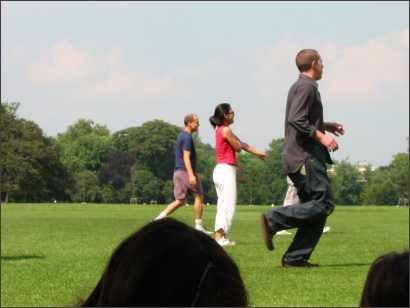
Weather: sun or clear